Classical period (music)

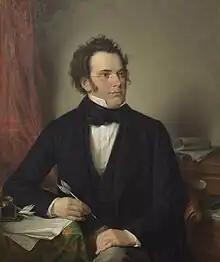
1875 oil painting of Franz Schubert by Wilhelm August Rieder, after his own 1825 watercolor portrait

The most fateful of the new generation was Ludwig van Beethoven, who launched his numbered works in 1794 with a set of three piano trios, which remain in the repertoire. Somewhat younger than the others, though equally accomplished because of his youthful study under Mozart and his native virtuosity, was Johann Nepomuk Hummel. Hummel studied under Haydn as well; he was a friend to Beethoven and Franz Schubert. He concentrated more on the piano than any other instrument, and his time in London in 1791 and 1792 generated the composition and publication in 1793 of three piano sonatas, opus 2, which idiomatically used Mozart's techniques of avoiding the expected cadence, and Clementi's sometimes modally uncertain virtuoso figuration. Taken together, these composers can be seen as the vanguard of a broad change in style and the center of music. They studied one another's works, copied one another's gestures in music, and on occasion behaved like quarrelsome rivals.